Marie-Chantal contre le docteur Kha

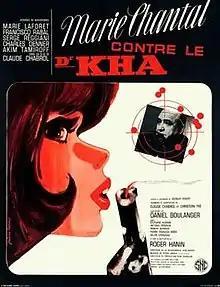

Marie-Chantal contre le docteur Kha, also known as Blue Panther, is a 1965 spy film directed by Claude Chabrol. based on the character in a series of novels by Jacques Chazot.